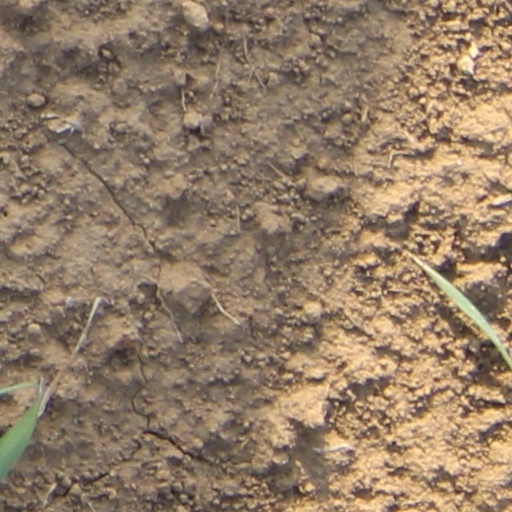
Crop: wheat